L-class Melbourne tram

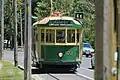

The L-class was a class of six trams ordered from James Moore & Sons by the Prahran & Malvern Tramways Trust (PMTT). However, by the time they were delivered in 1921, the PMTT had been taken over by the Melbourne & Metropolitan Tramways Board (MMTB).